Grand Council of Vaud

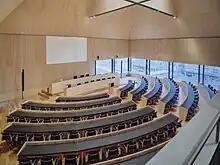
The new assembly room of the Grand Council of Vaud, inaugurated in 2017.

The Grand Council of Vaud is the legislature of the canton of Vaud, in Switzerland. Vaud has a unicameral legislature. The Great Council has 150 seats, with members elected every five years.